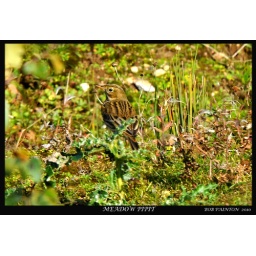
meadow pipit or tree pipet found at blashford lakes in the new forest